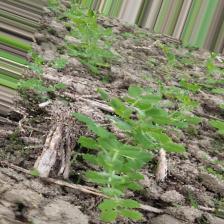
Label: Normal